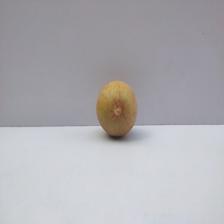
Size: Medium